Bushcaddy R-120

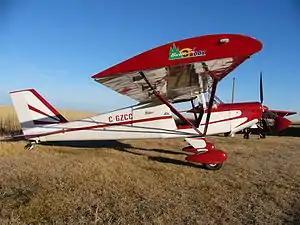
CLASS R-120 BushCaddy

The Bushcaddy R-120 is a Canadian kit aircraft produced by Canadian Light Aircraft Sales and Service (CLASS) of St. Lazare, Quebec and later Les Cedres, Quebec and now Bushcaddy of Lachute, Quebec and more recently Cornwall Regional Airport in Summerstown, Ontario.